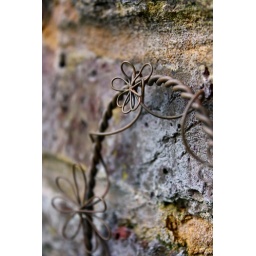
Project 365.162/2010. Sculptural flowers adorn this large metal heart which hangs on the wall in my garden.